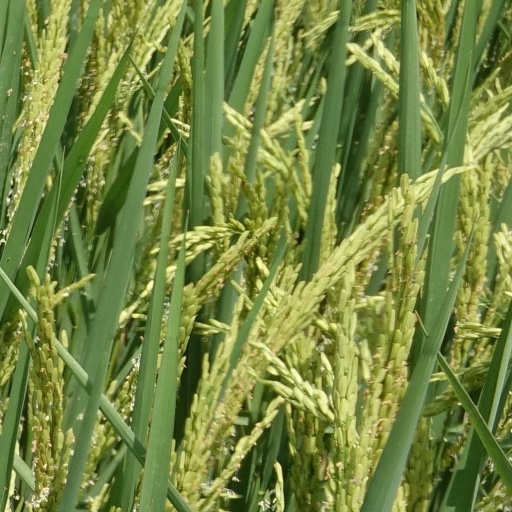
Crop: rice